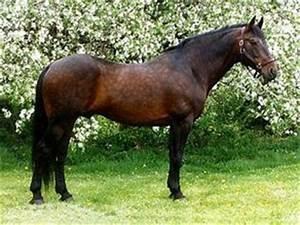
horse